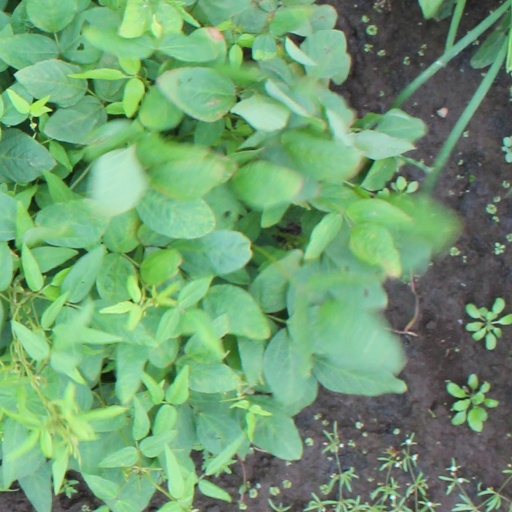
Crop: soybean